Andrés Galarraga

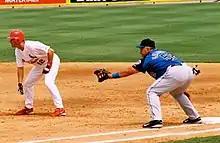
Galarraga (right) with the Mets during spring training in 2005

In , Galarraga again found himself with a new team, the New York Mets, who had invited him to spring training, not knowing if the 43-year-old would be a good fit for their roster. Galarraga showed that he had some gas left in the tank offensively by socking three home runs, but appeared very tentative on the defensive end. Galarraga eventually retired during spring training on March 29, 2005, saying it was "the right time to give a younger guy a chance to play." He finished his career with a .288 batting average, 399 home runs, and 1,425 RBI. Galarraga ranked 36th all-time in career home runs at the time of his retirement.